M. V. Jayarajan

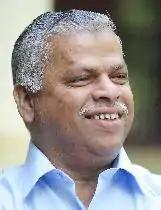

M. V. Jayarajan (born 24 May 1960) is an Indian politician and a member of the Communist Party of India (Marxist )Kerala State Committee and secretary of the Communist Party of India (Marxist )Kannur District Committee.